The Magic Christian (novel)

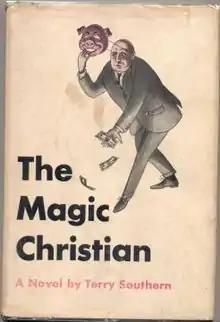
First edition cover

The Magic Christian is a 1959 comic novel by American author Terry Southern (1924–1995) about an odd billionaire who spends most of his time playing elaborate practical jokes on people. It is known for bringing Southern to the attention of filmmaker Stanley Kubrick, who had received a copy as a gift from Peter Sellers, and subsequently hired him as co-writer for "Dr. Strangelove" (1964) when Kubrick decided to make that film a black comedy/satire, rather than a straightforward thriller. In 1969, "The Magic Christian" was made into a film starring Peter Sellers and Ringo Starr; the story was much altered and relocated from New York City to London.